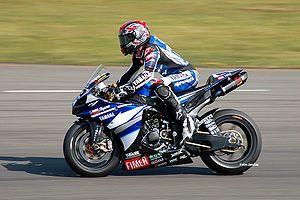
Ben Spies est un pilote de vitesse moto. Il est aussi connu sous le surnom de « Elbowz » pour son style de pilotage très particulier, avec ses coudes toujours très écartés durant les prises d'angle. Il est devenu officiellement professionnel en 2000. Il a gagné le championnat américain AMA Superbike trois années consécutives.